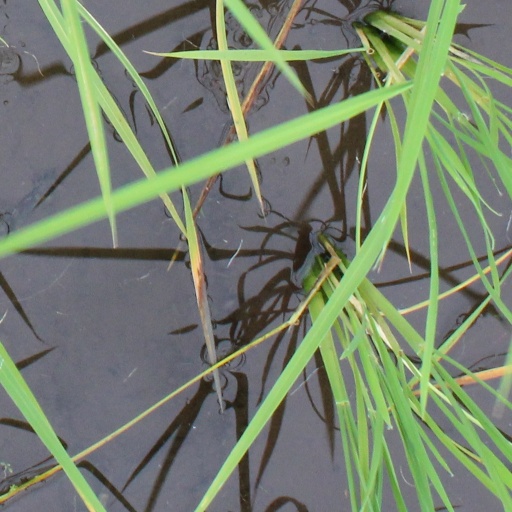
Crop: rice